Abdul Karim (the Munshi)

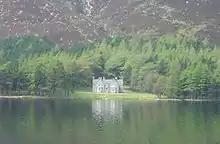
Glas-allt-Shiel: Victoria's remote getaway on the Balmoral estate

The Queen, influenced by the Munshi, continued to write to Lord Lansdowne on the issue of Tyler's promotion and the administration of India. She expressed reservations on the introduction of elected councils on the basis that Muslims would not win many seats because they were in the minority, and urged that Hindu feasts be rescheduled so as not to conflict with Muslim ones. Lansdowne dismissed the latter suggestion as potentially divisive, but appointed Tyler Acting Inspector General of Prisons in September 1889.